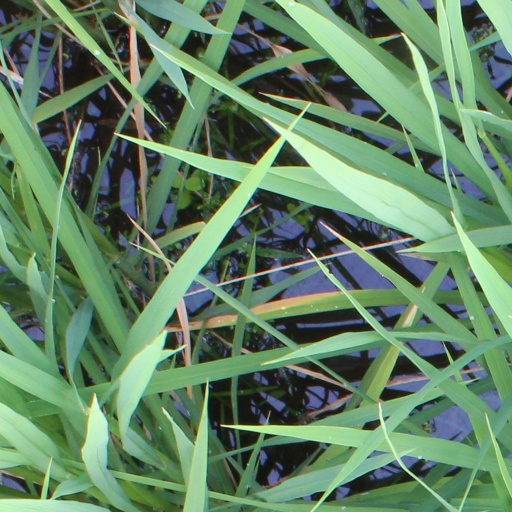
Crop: rice